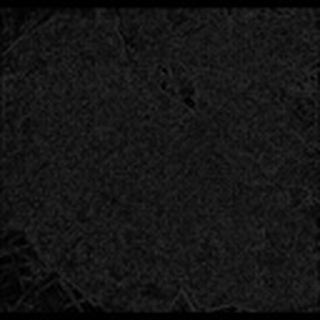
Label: cotton_powdery_mildew